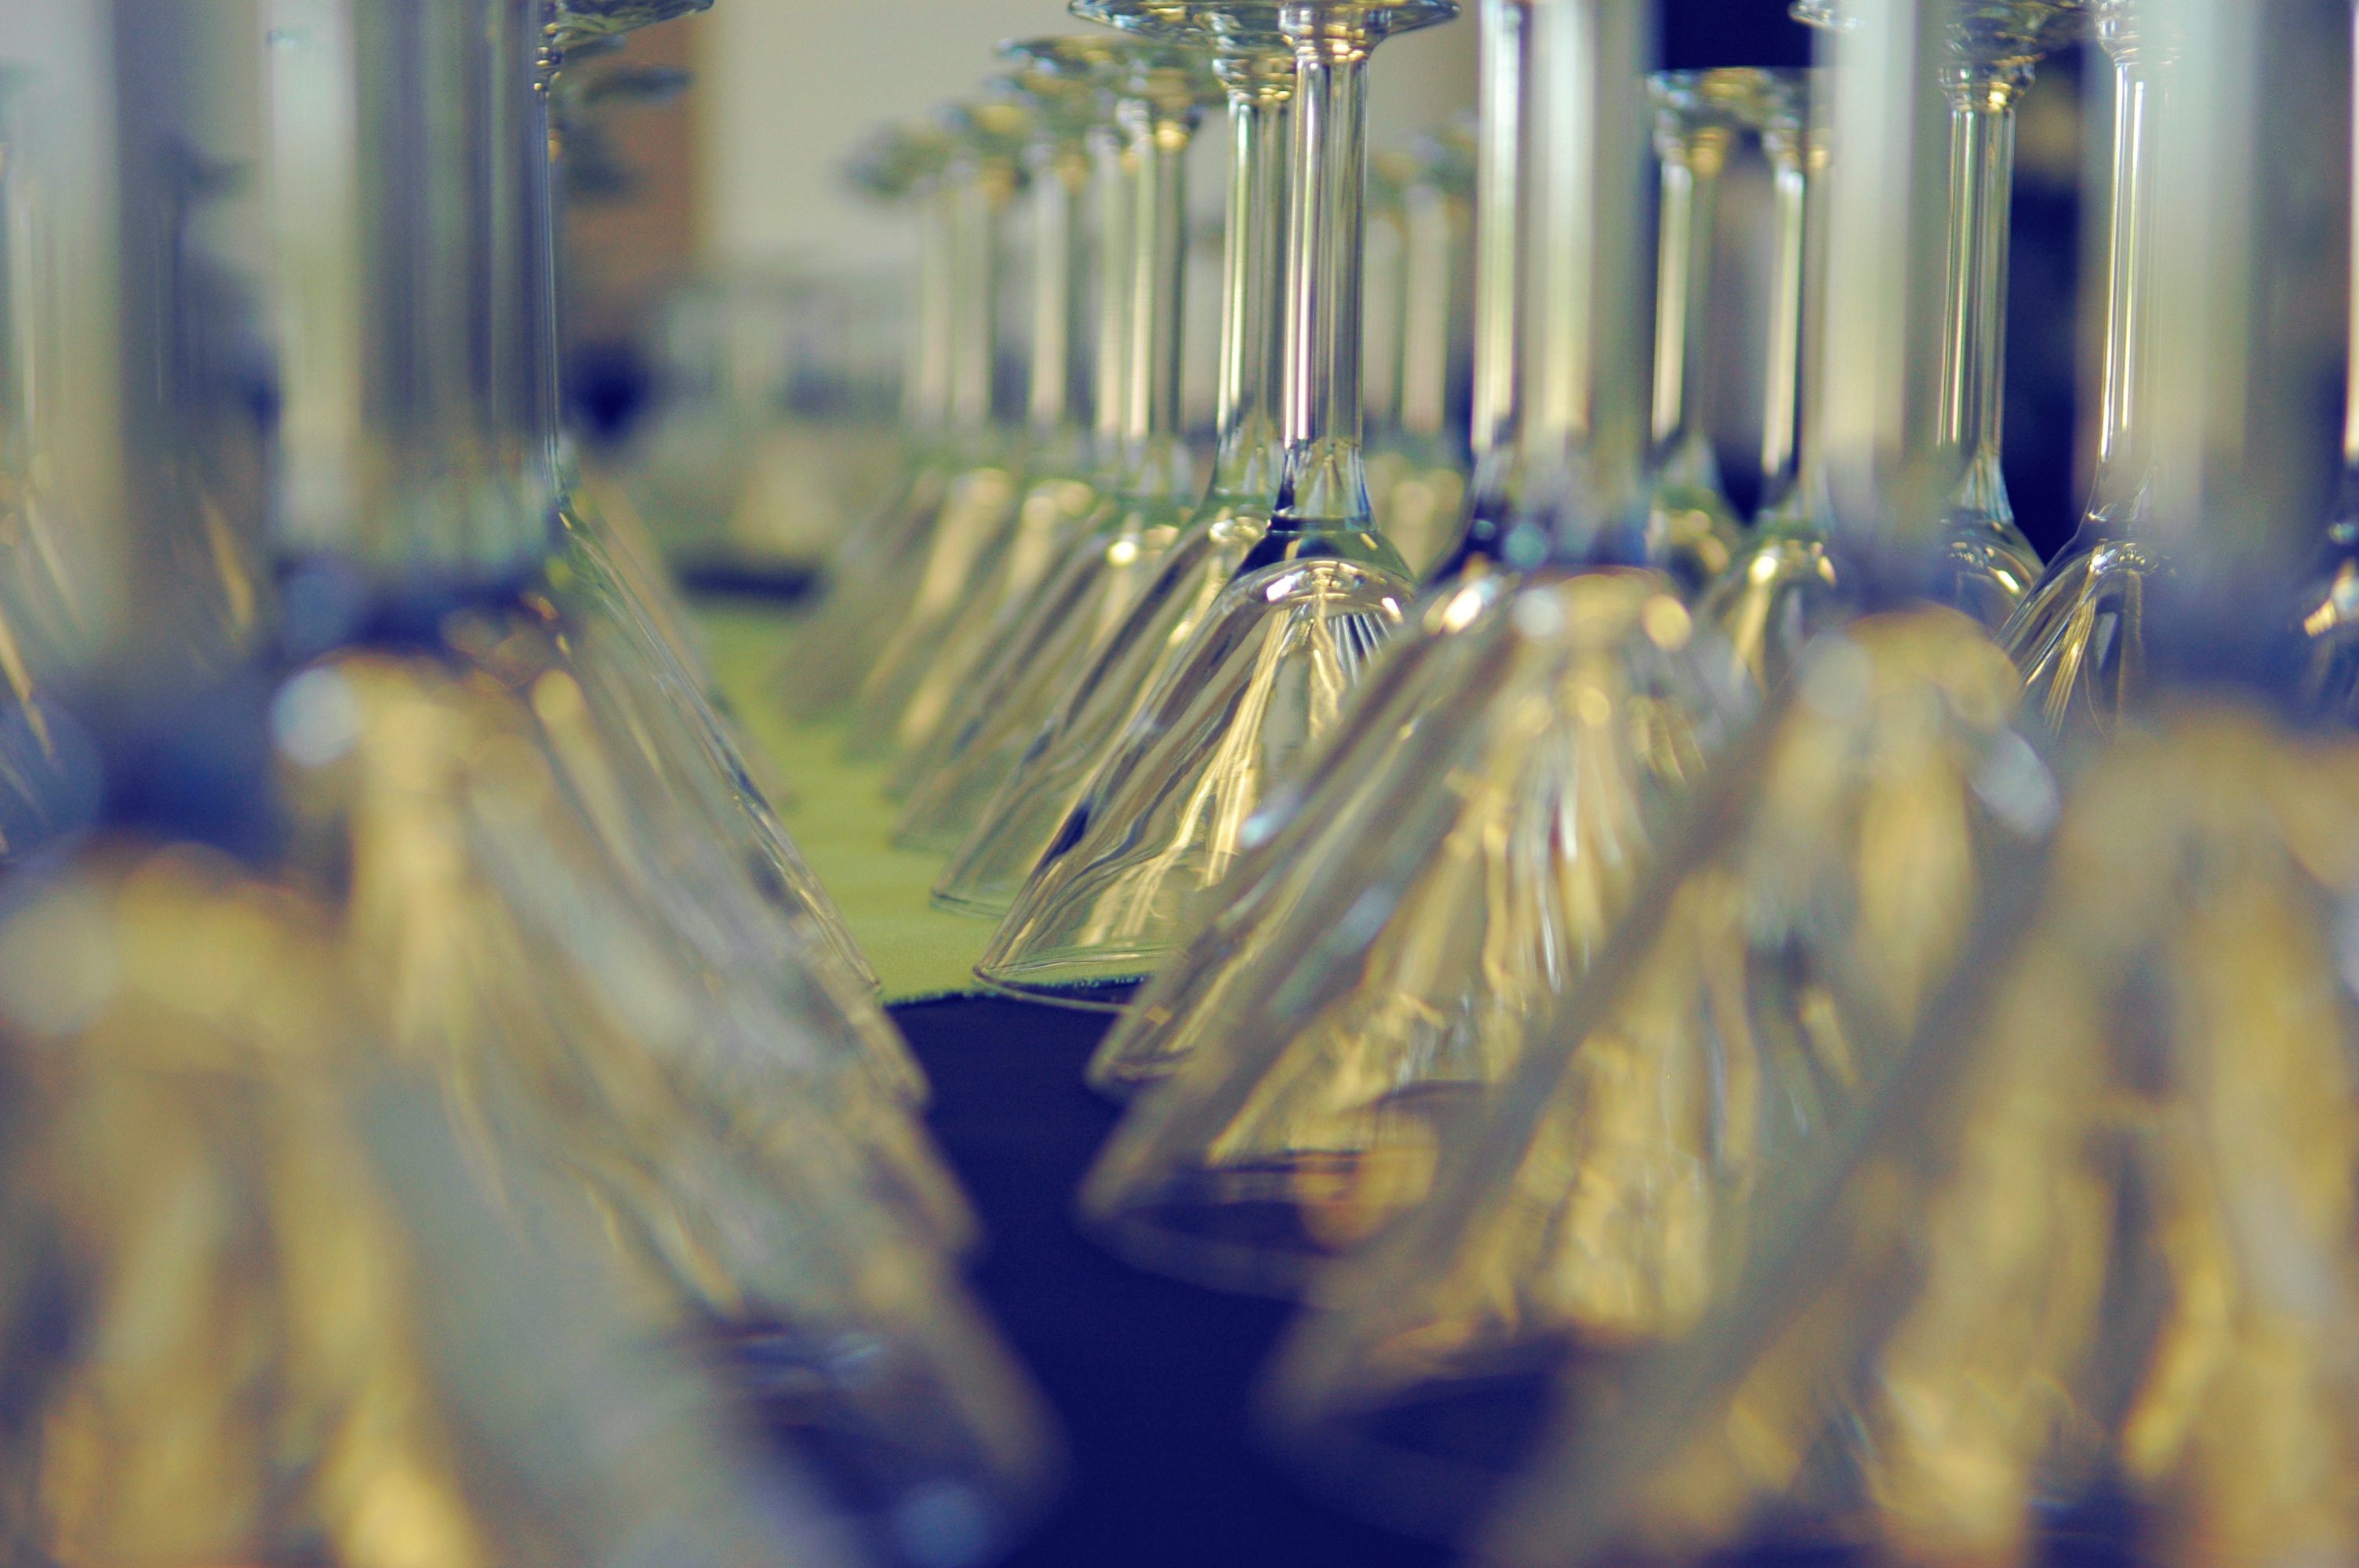
water, light, wine, photography, sunlight, leaf, flower, glass, celebration, reflection, color, drink, blue, yellow, wedding, tablecloth, close up, dining, party, reception, banquet, event, service, setting, macro photography